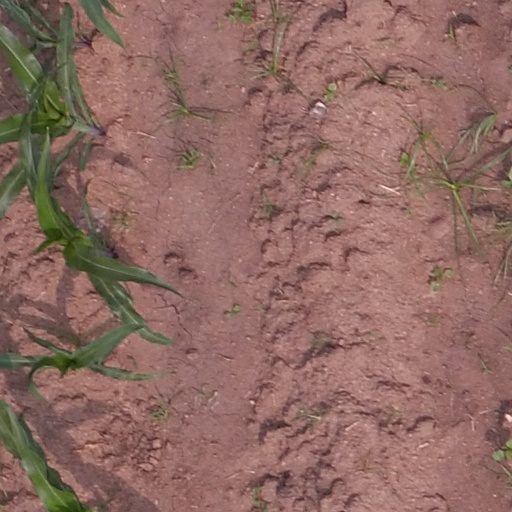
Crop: maize; corn